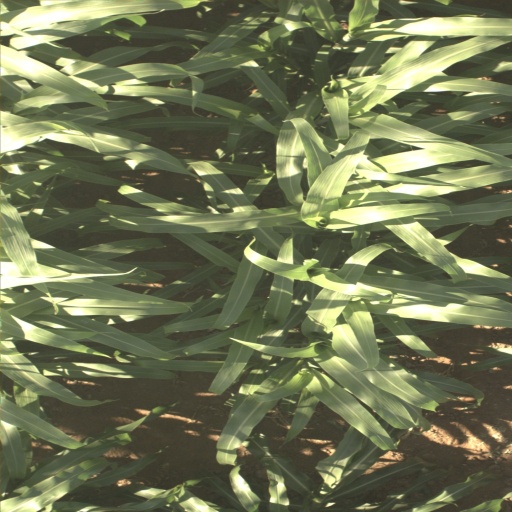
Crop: sorghum